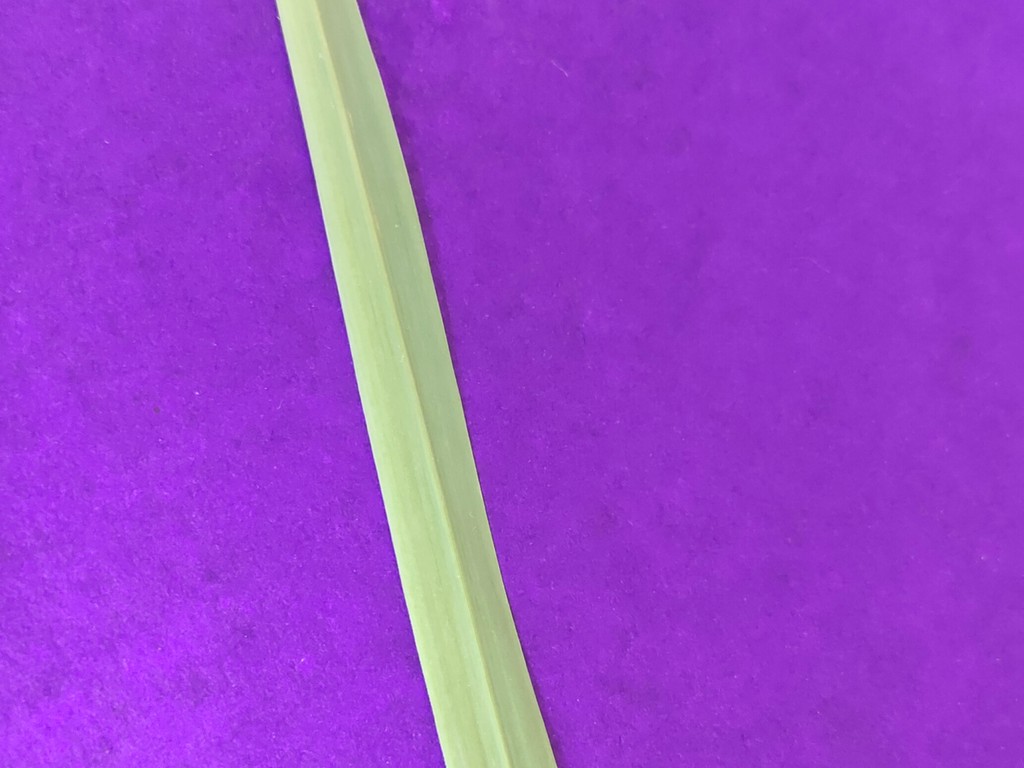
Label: Healthy